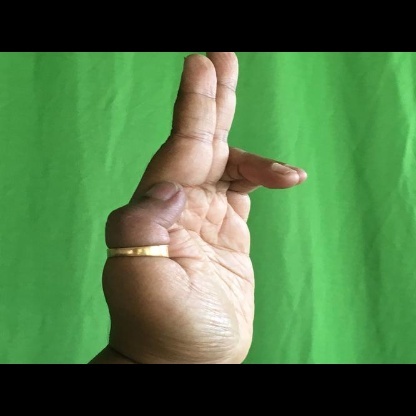
Mudra: Ardhapathaka